Dongan Charter

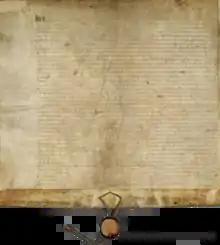
The original Dongan Charterpartially unfolded

The charter turned the village of Albany into a city under the name of "The Mayor, Aldermen, and Commonalty of the city of Albany";. This legally separated it from Rensselaerswyck, a nearby colonial estate. The charter also established Albany's boundaries and a municipal government, as well as specifically naming the first officers. Certain special rights were put into the charter as well, such as the exclusive right to negotiate with the Native Americans. It also established Albany as the sole market town in the upper Hudson region, with the right to purchase land at Tionnderoge and Schaghticoke.